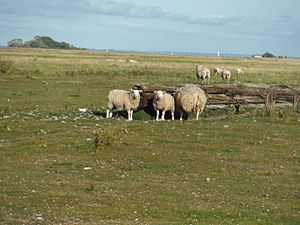
Saltholm
Får på Saltholm.
Saltholm er en dansk ø, der ligger i Øresund 5 kilometer øst for Amager. Det er Danmarks 21. største ø Øen hører til Tårnby Kommune. Øresundsforbindelsen passerer en kilometer mod sydvest om øen. Øens areal er 16 km², og den måler fra nord til syd 7 kilometer, mens den er 2,5 kilometer bred. De højeste naturlige bakker er fra 1-2 meter over den flade strandeng. Højeste punkt er Harehøj. Træer er der så godt som ingen af, og øen har en flad strandeng, som oversvømmes i stormvejr, øen har derfor siden middelalderen primært været brugt til græsning. Flere hundrede køer og får græsser på øen om sommeren. Øen ejes af grundejere på Amager og bestyres af Saltholmsejerlauget, der købte øen af Staten i 1873 for 31.000 rigsdaler. Kreaturer sikrer, at øen ikke gror til, hvorved det store antal ynglefugle ville forsvinde.